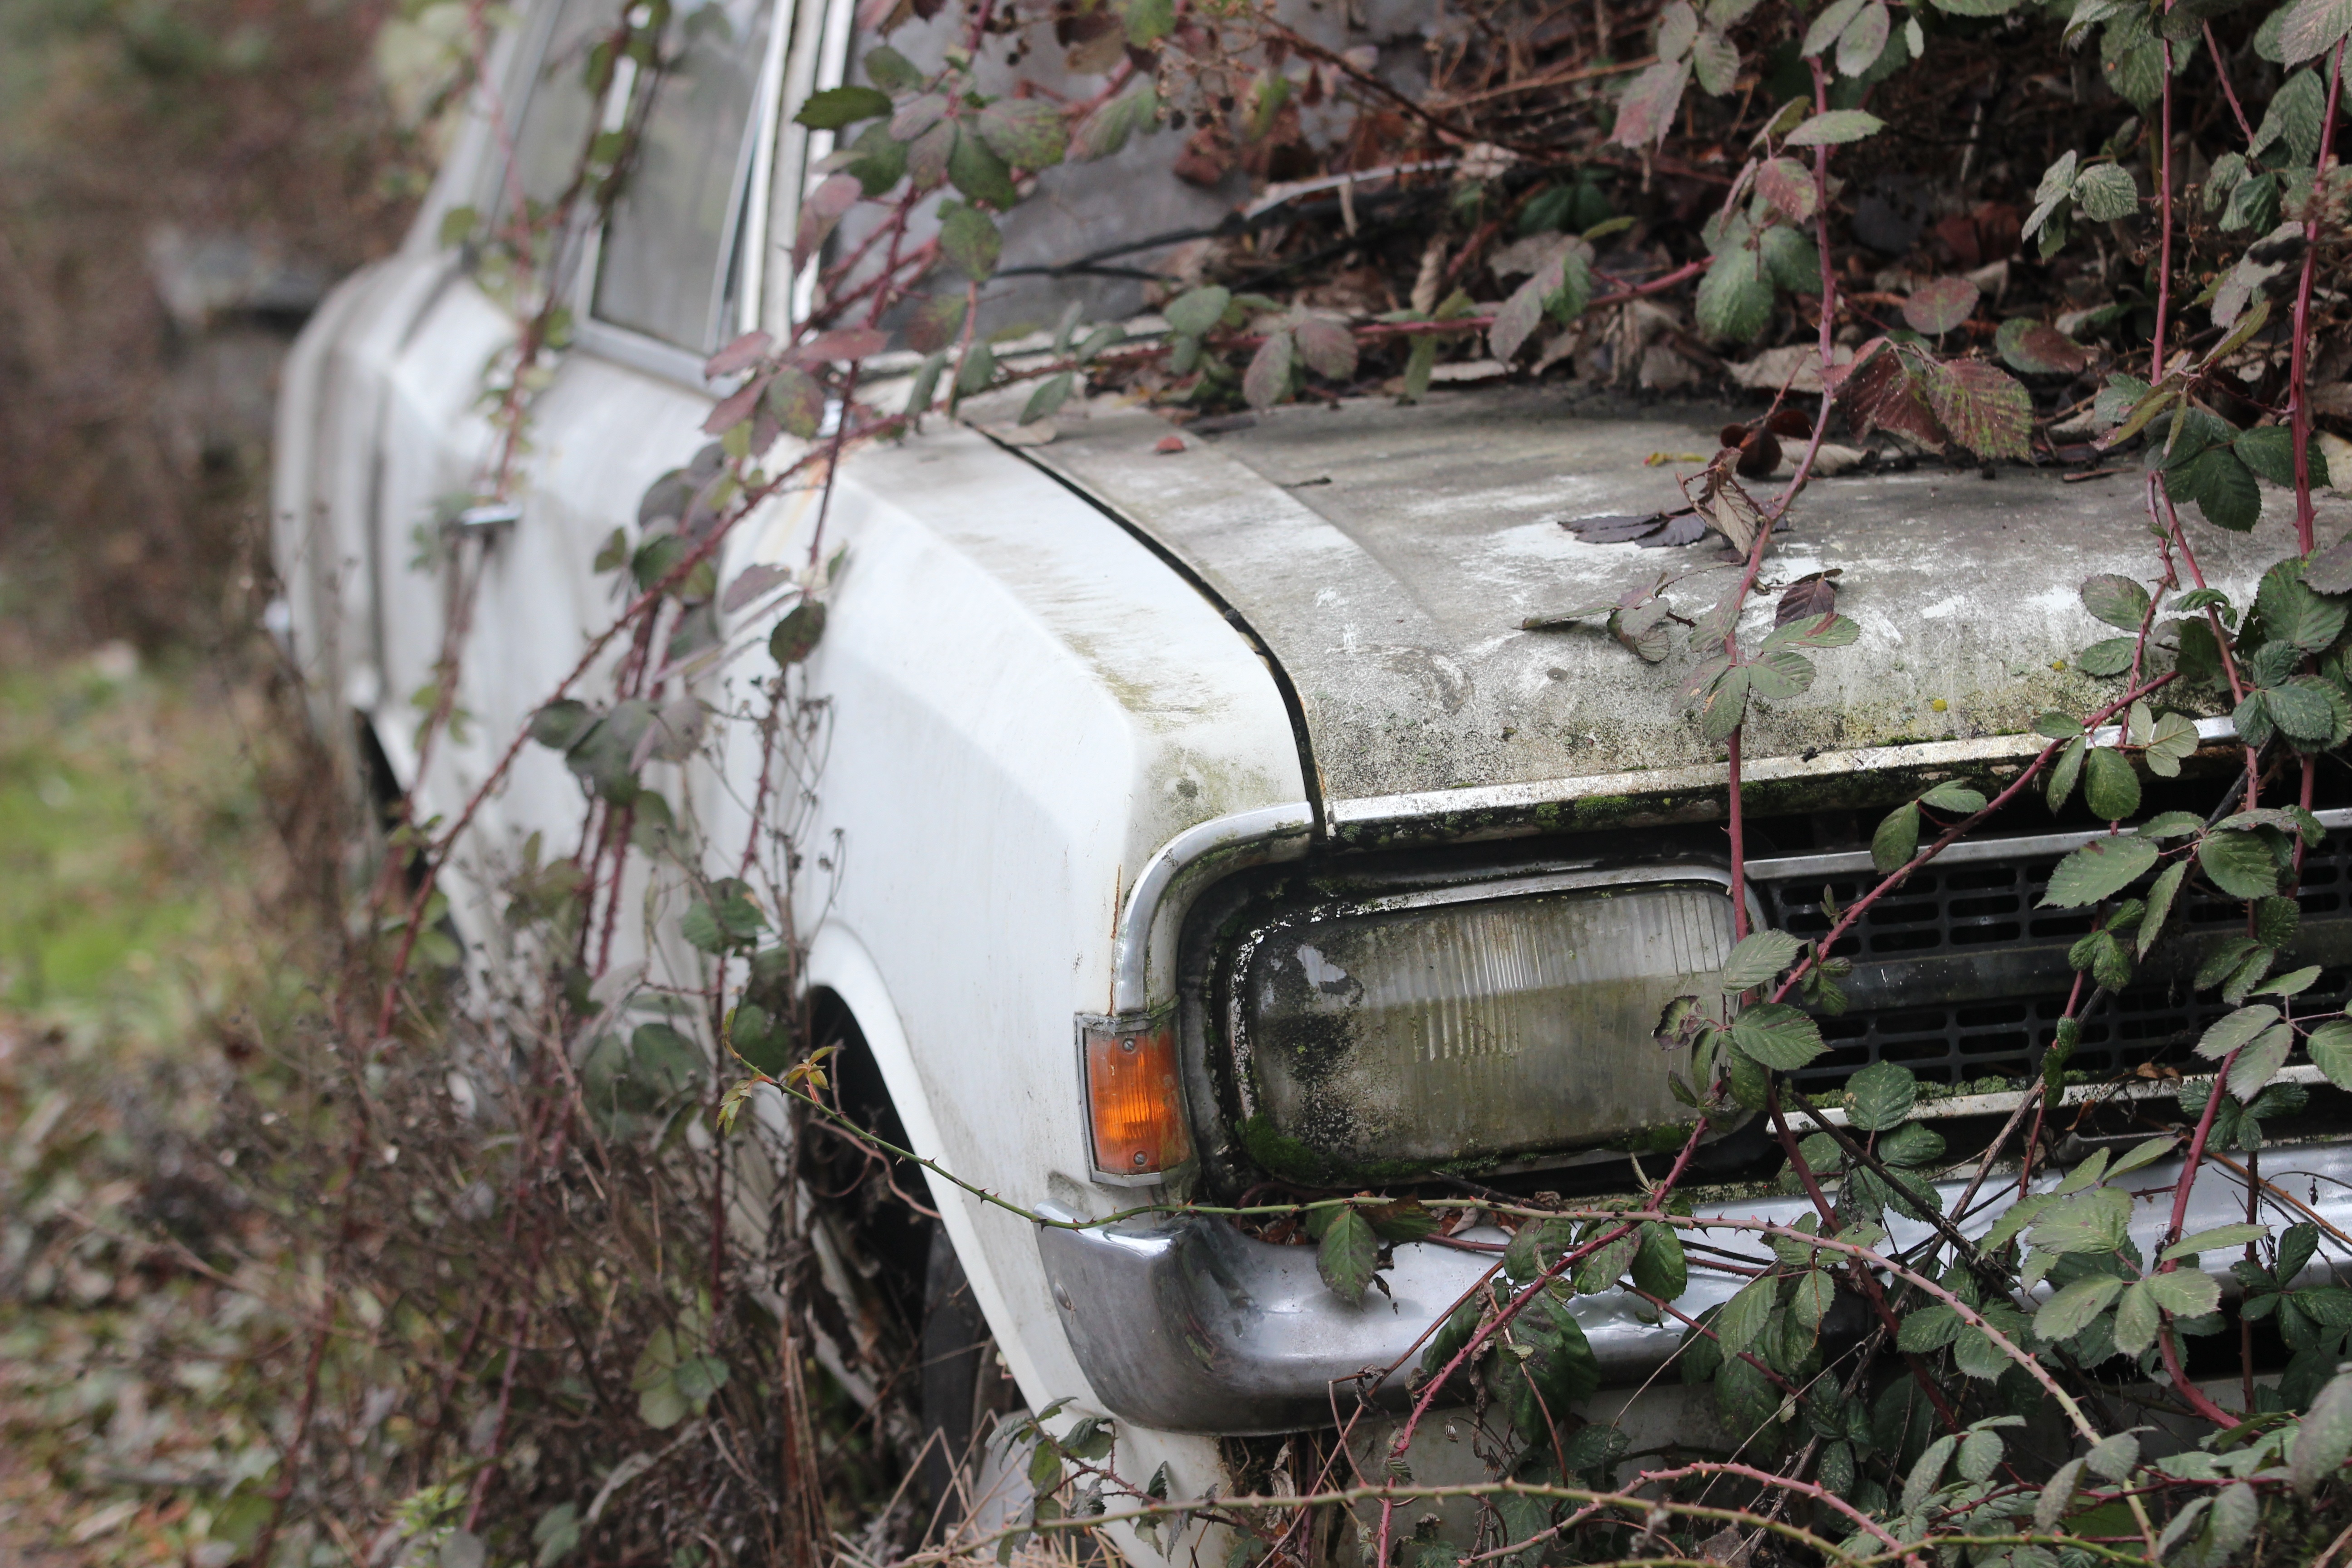
tree, grass, plant, car, overgrown, environment, vehicle, ivy, soil, material, motor vehicle, vintage car, waste, oldtimer, body, forget, scrap, car wreck, auto part, automotive exterior, family car